Andrew Balfour of Montquhanie

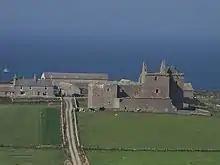
The Mains of Noltland on Westray

In 1597, in his father's lifetime, Andrew Balfour was the feuar of the Orkney lands on Westray and Faray. Balfour complained to the Privy Council that Patrick Stewart, 2nd Earl of Orkney had menaced his tenants on Westray, and insisted they should not recognise Balfour's jurisdiction and courts. The Earl induced John Dischingtoun, Commissariat of Orkney, to fine his father, Michael Balfour, and subsequently confiscated his goods on the Mains of Westray at Noltland.